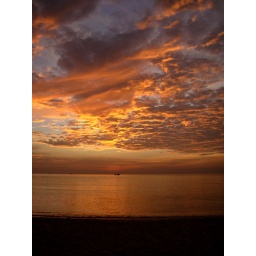
Stunning clouds over the beach in Phu Quoc